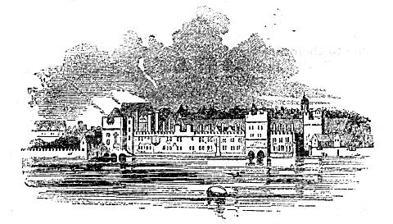
Building: Savoy Place
Country: United Kingdom
Year built: 1889
Building in the City of Westminster The former Savoy Palace . Savoy Place is a large red brick building on the north bank of the River Thames in the City of Westminster . It is on a street called Savoy Place; Savoy Hill and Savoy Street run along the sides of the building up to the Strand . In front is the Victoria Embankment , part of the Thames Embankment . Close by are Savoy Hill House (best known for accommodating the BBC Savoy Hill recording studios), the Savoy Hotel and Waterloo Bridge . There are commanding views over to the South Bank and the London Eye . History The Savoy Place is located at a site originally called Savoy Manor , taking its name from Peter II, Count of Savoy . He was given the land by Henry III on 12 February 1246 and built a palace on the site. After his death in 1268, the property was left to a French hospice. The Savoy Palace was extended by successive Earls of Lancaster and John of Gaunt , but was burnt down during the Peasants' Revolt of 1381. The palace was modified to become a prison in the 15th century. In 1509, Henry VII left money in his will for a hospital. This was completed on the site in 1517 but it fell into decline and eventually became a military barracks and prison. Various religious institutions were based on the site, including a Jesuit school. The area was also a retreat for Huguenots families. In 1723, a German Lutheran church was built on part of the site, but demolished in 1877 for the construction of the Thames Embankment. Current building Statue of Michael Faraday The current building, completed in 1889, was built to serve as an examination hall for the Royal College of Physicians and the Royal College of Surgeons . The foundation stone at the front of the building was laid by Queen Victoria on 24 March 1886. On 1 June 1909, the Institution of Electrical Engineers bought the lease and various alterations were carried out by H. Percy Adams and Charles Holden . The building is currently the headquarters for the Institution of Engineering and Technology (IET), formed from the Institution of Electrical Engineers (IEE) and the Institution of Incorporated Engineers (IIE) in 2006. Outside the building, there is a statue of the leading Victorian scientist Michael Faraday by the Irish sculptor John Henry Foley (1818–1874). Savoy Hill House Behind Savoy Place is a building originally known as Lancaster House and later as Savoy Mansions. It was built in 1880 by the Savoy Building Company. Occupants included beer merchants, architects, solicitors, and even (between 1885 and 1921) Victorian Turkish baths in the basement. These were designed by C. J. Phipps , and were the first Turkish baths in London to be fitted with electric lighting. In 1923, the newly created British Broadcasting Company (BBC) leased spare space for its Savoy Hill broadcasting studios with the transmissions taking place from Marconi House in the Strand . The original two studios were increased to nine until in 1932 the BBC left the premises when it moved to the larger purpose-built Broadcasting House . Savoy Hill was bought by the IEE in 1984 and is now known as Savoy Hill House. See also List of eponymous roads in London Savoy Chapel Savoy Theatre References